München Hauptbahnhof

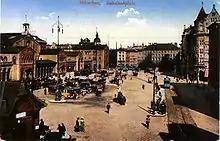
The station forecourt in 1900 (coloured postcard)

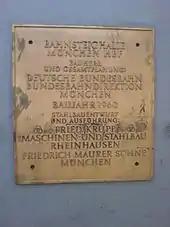
Bronze plaque commemorating the construction of the main hall

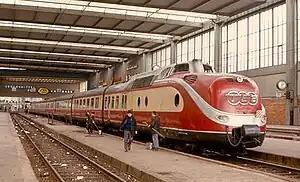
VT 11.5 in April 1970 in the train shed

A few years later, the station again proved to be too small. The architect Friedrich Graf suggested the station be relocated to Landsbergerstraße to create a circle line from South station via Schwabing station to a planned North station. The plans were not realised, instead, freight was separated from passenger operations so that the Hauptbahnhof became a passenger-only station. Now freight was handled at the Laim marshalling yard. Construction began in 1891.